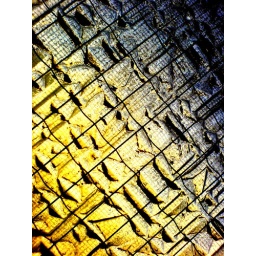
this is the bathroom window with some color work-outs, the photo was taken by mobile btw